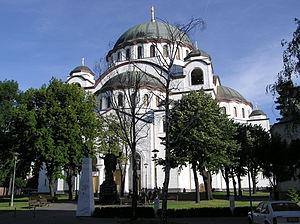
Aleksandar Deroko, né le 16 septembre 1894 à Belgrade et mort le 30 novembre 1988 à Belgrade, est un architecte, un peintre et un écrivain serbe. Il fut professeur à l'université de Belgrade et membre de l'Académie serbe des sciences et des arts. En tant qu'architecte, il est un représentant du style néo-byzantin en Serbie. On lui doit, notamment, les plans de l'église Saint-Sava de Belgrade.
Sava de Serbie, mort le 14 janvier 1236, est le père de l'Église orthodoxe serbe et le plus populaire des saints de Serbie. L'Église orthodoxe le fête le 27 janvier et le 27 avril. Il est considéré isapostole.